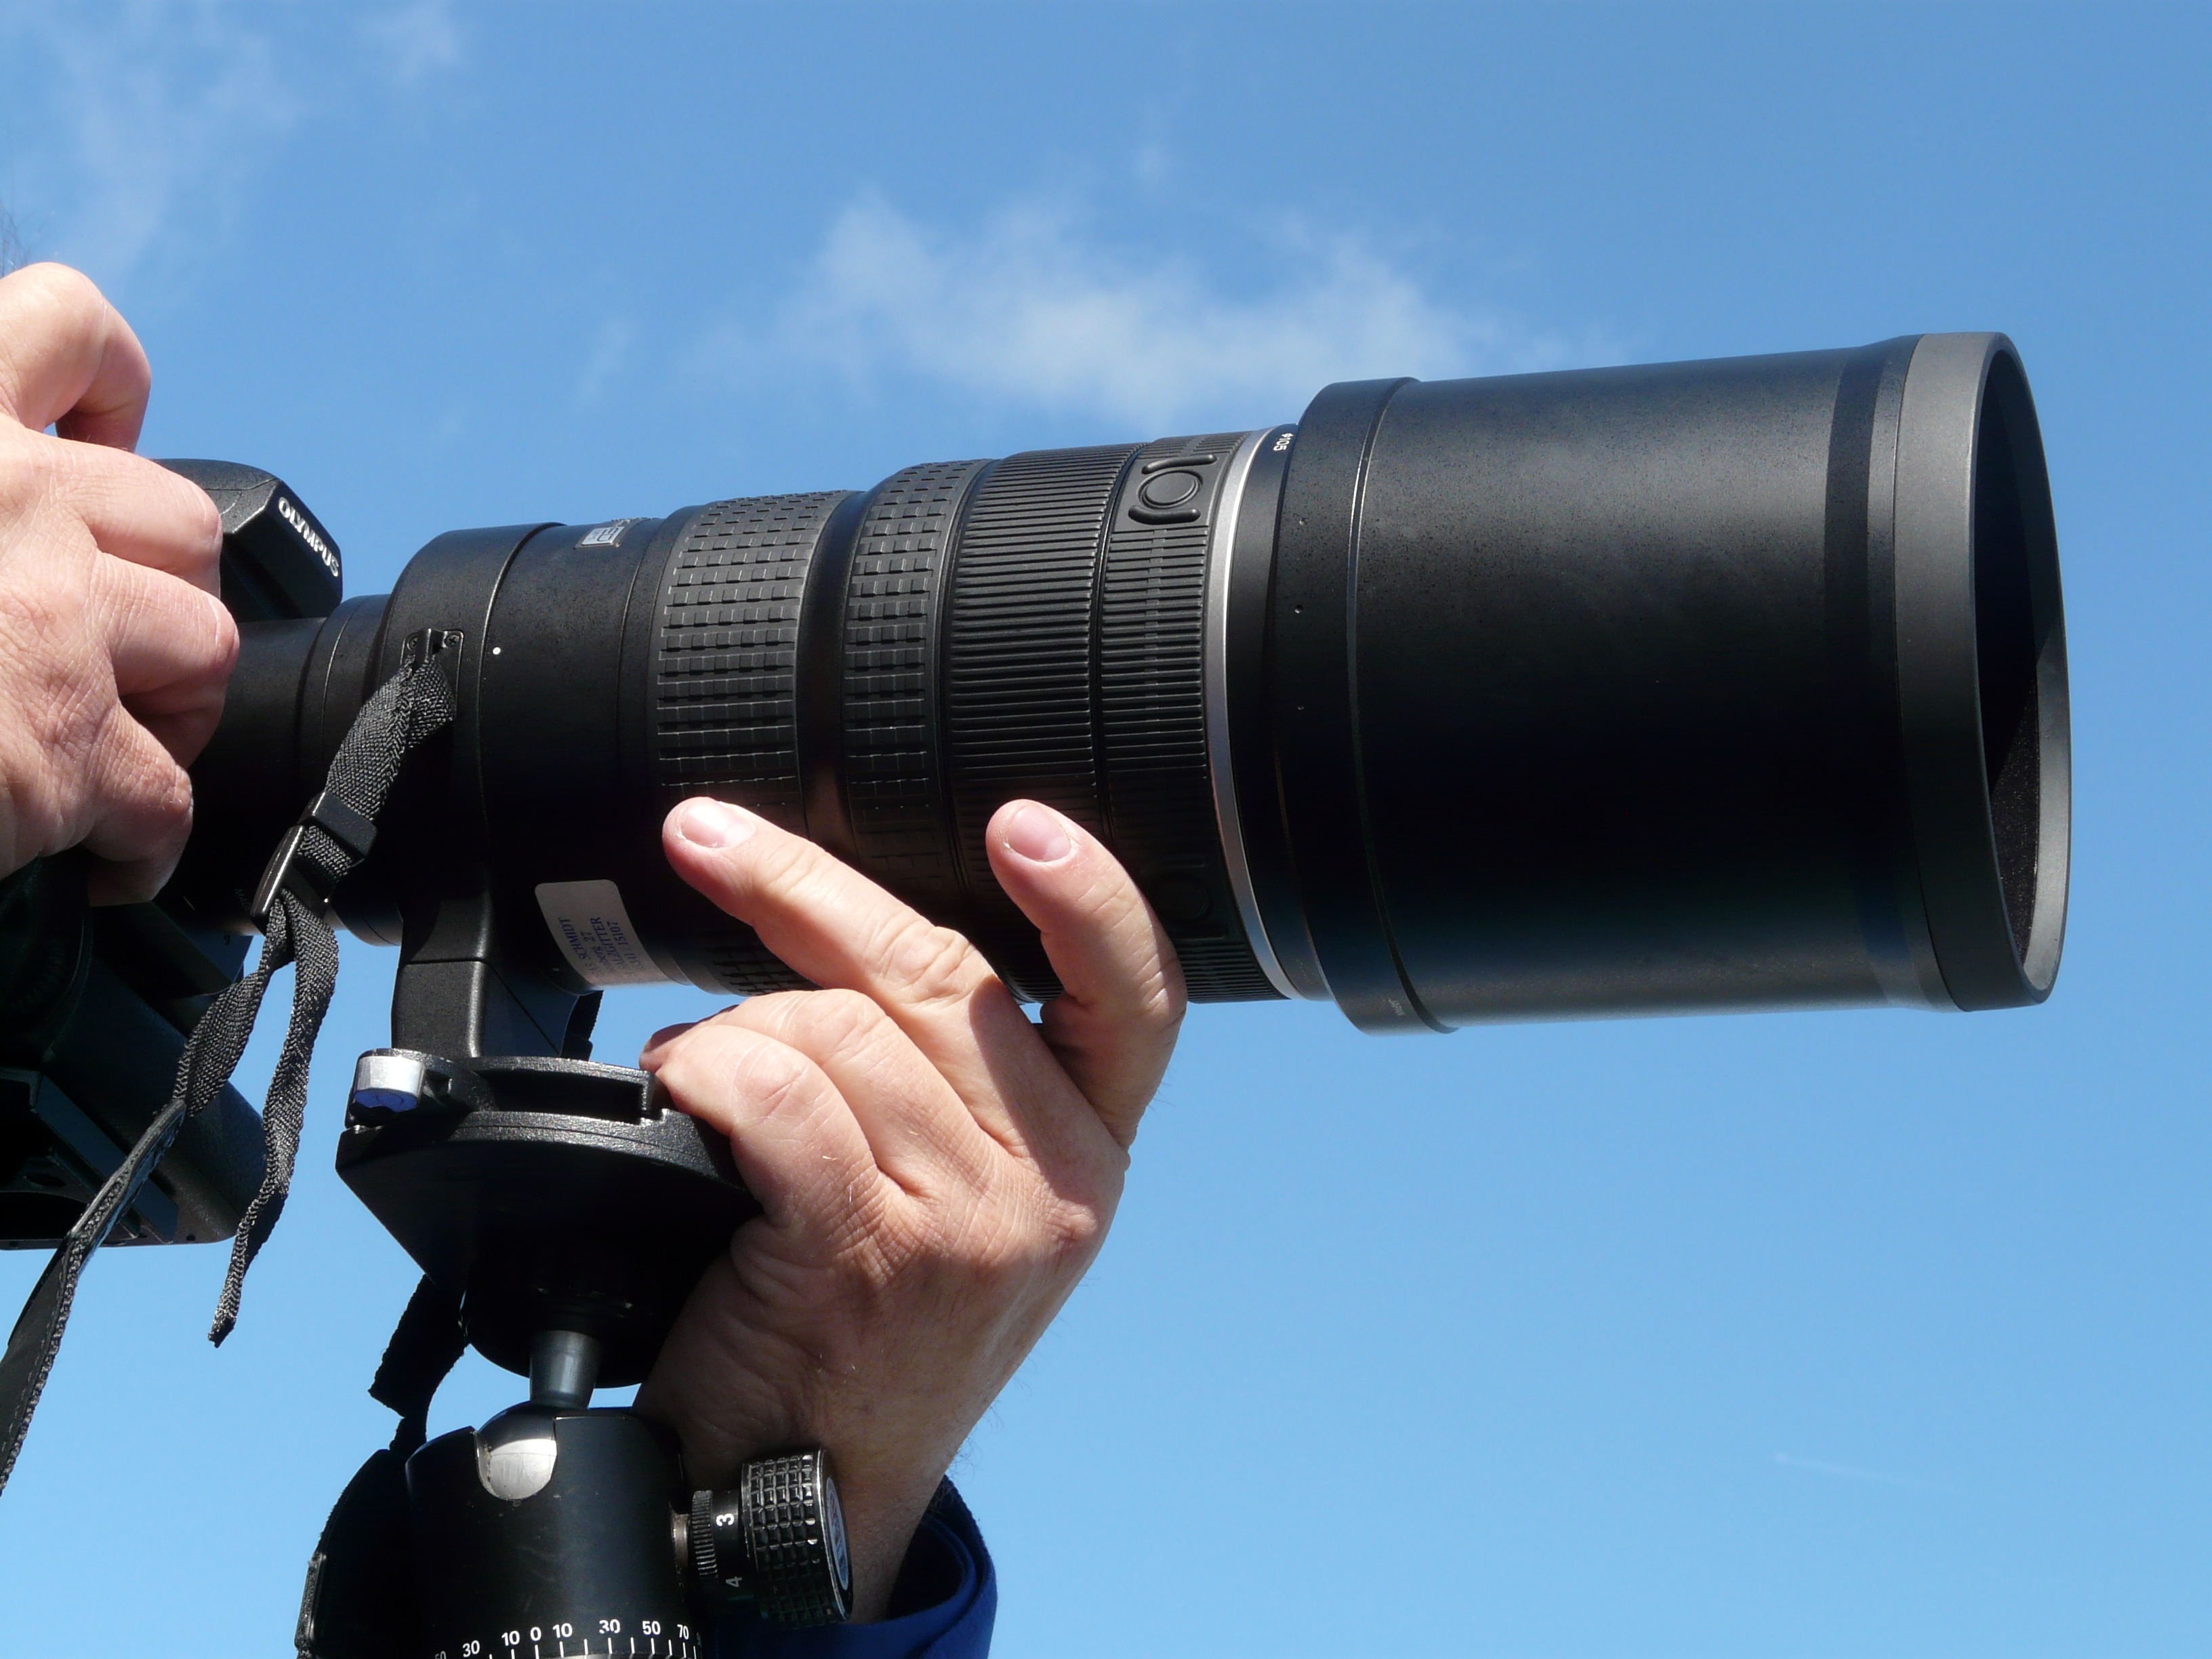
camera, photographer, lens, recording, tripod, photograph, camera lens, telephoto, telephoto lens, focal length, single lens reflex camera, cameras optics, camera operator, optical instrument, camera tripod